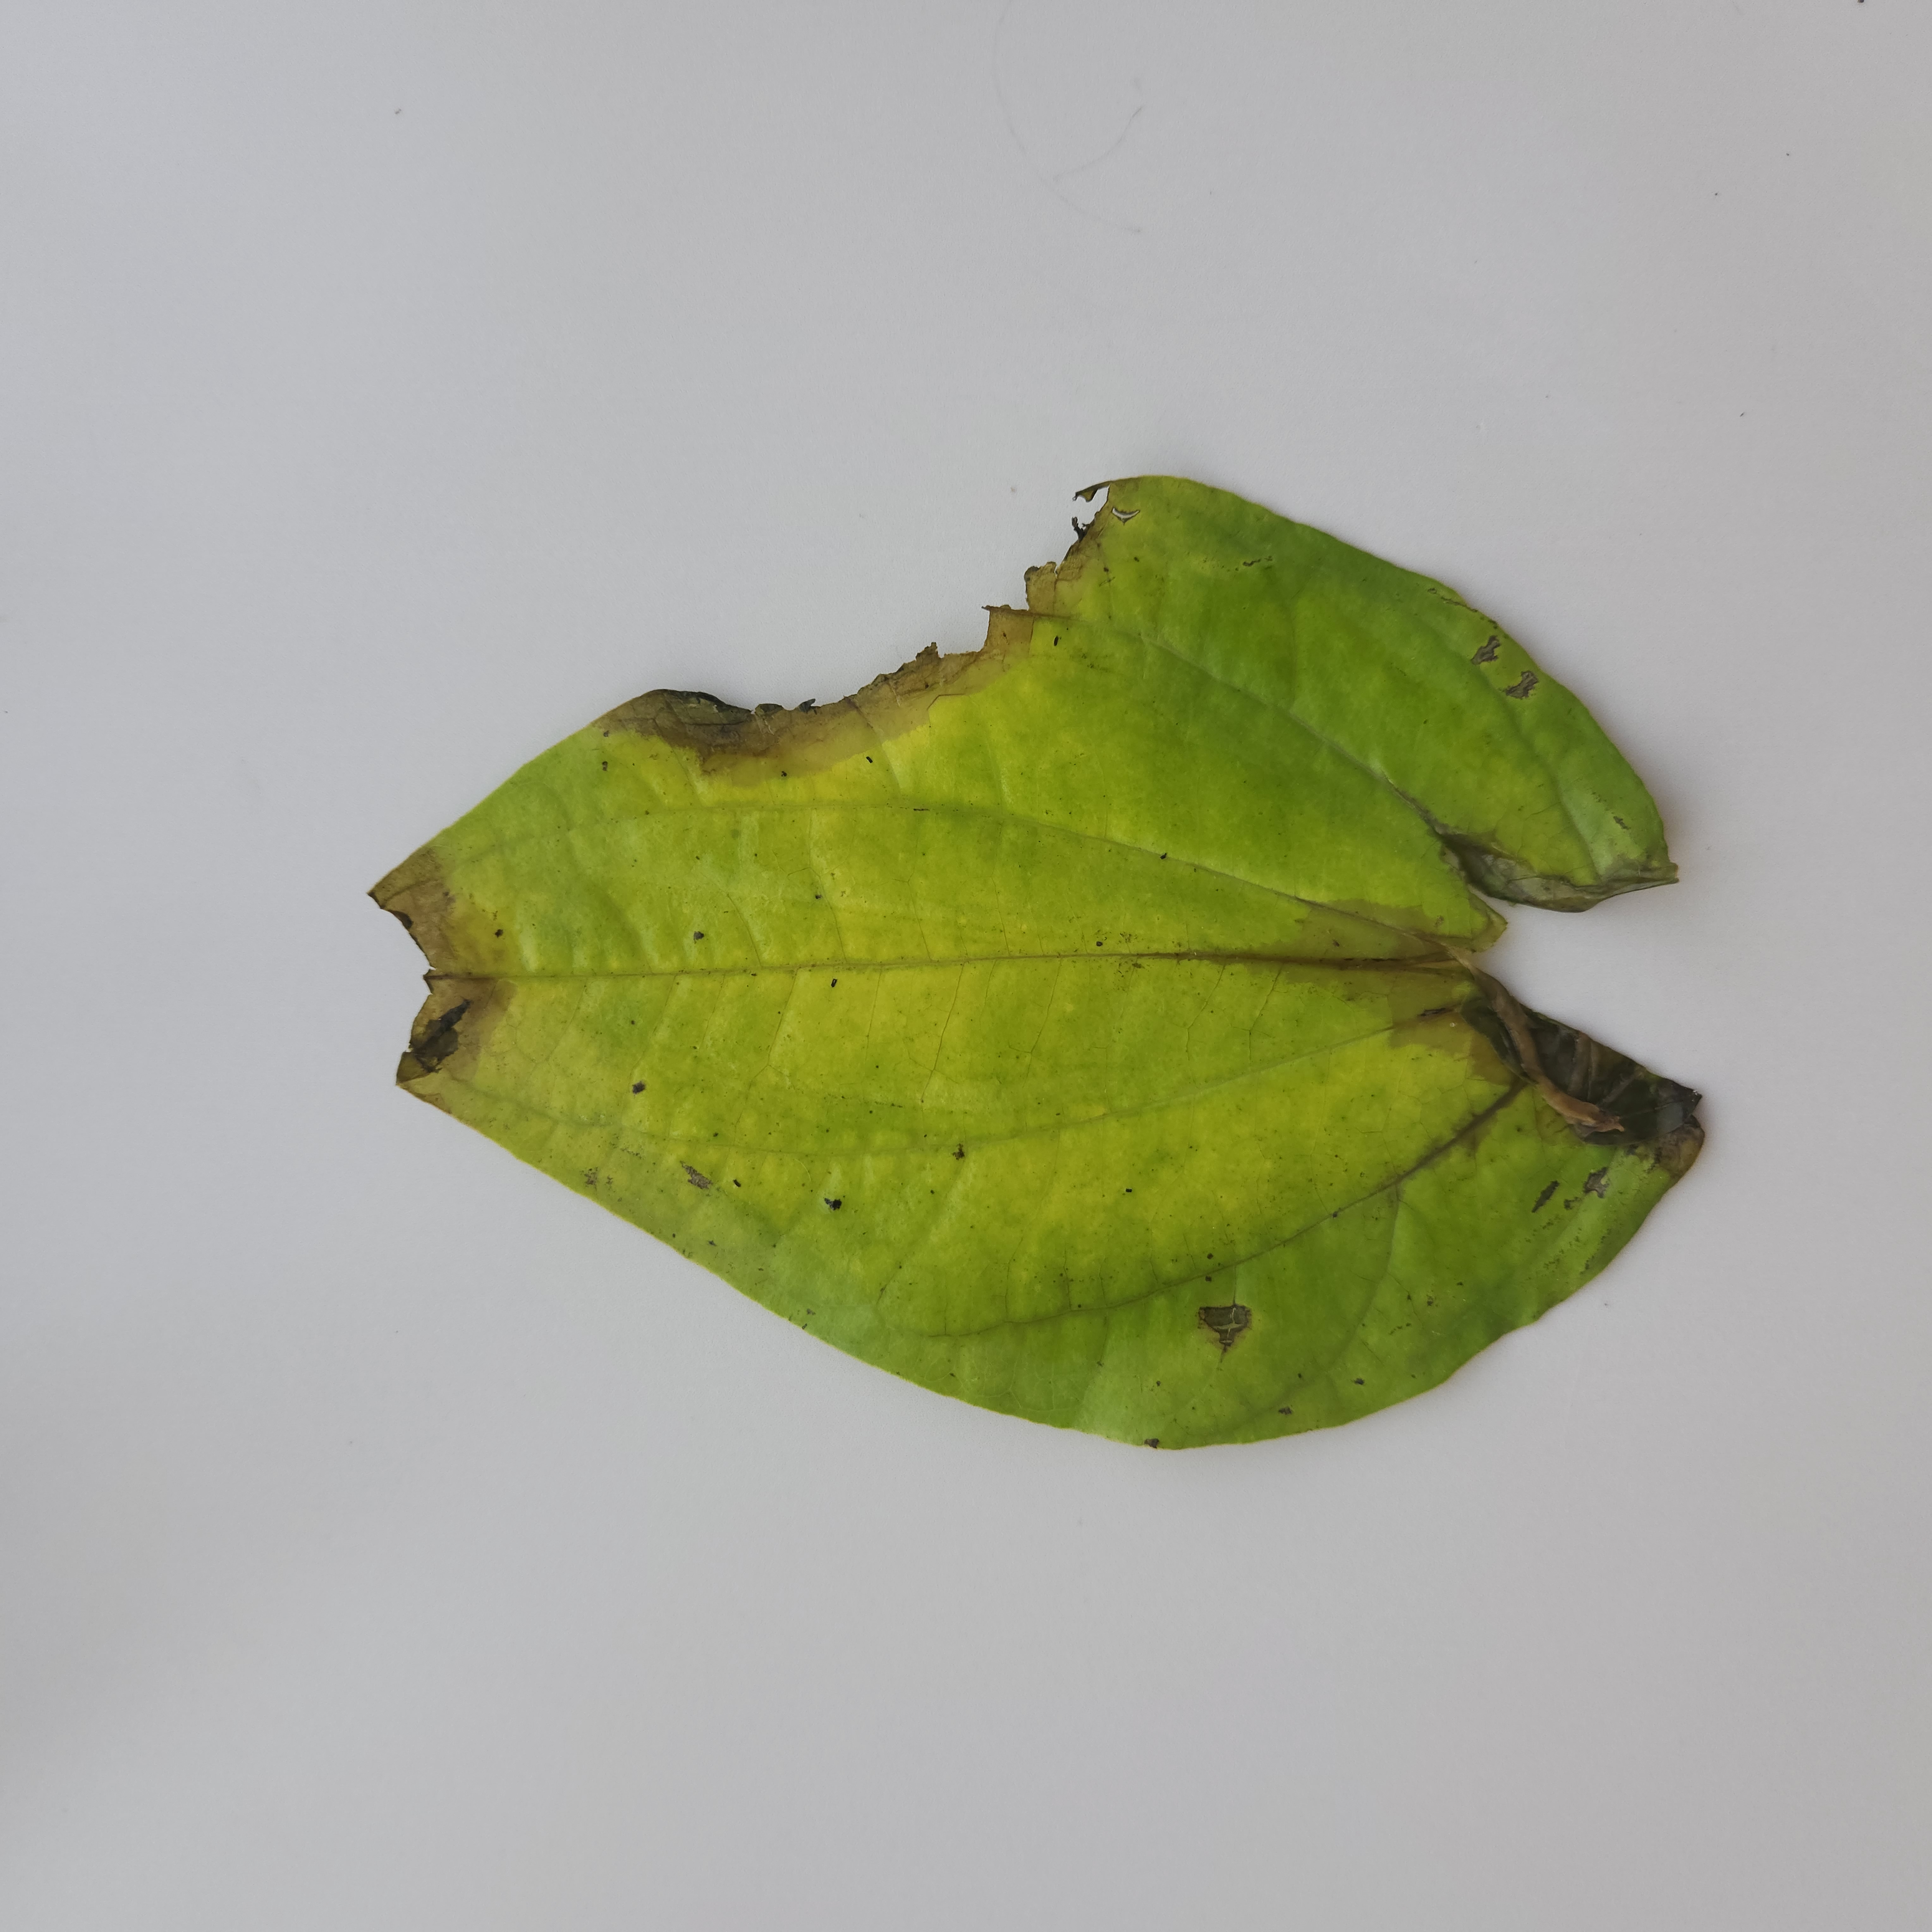
Label: Diseased